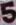
Number: 5